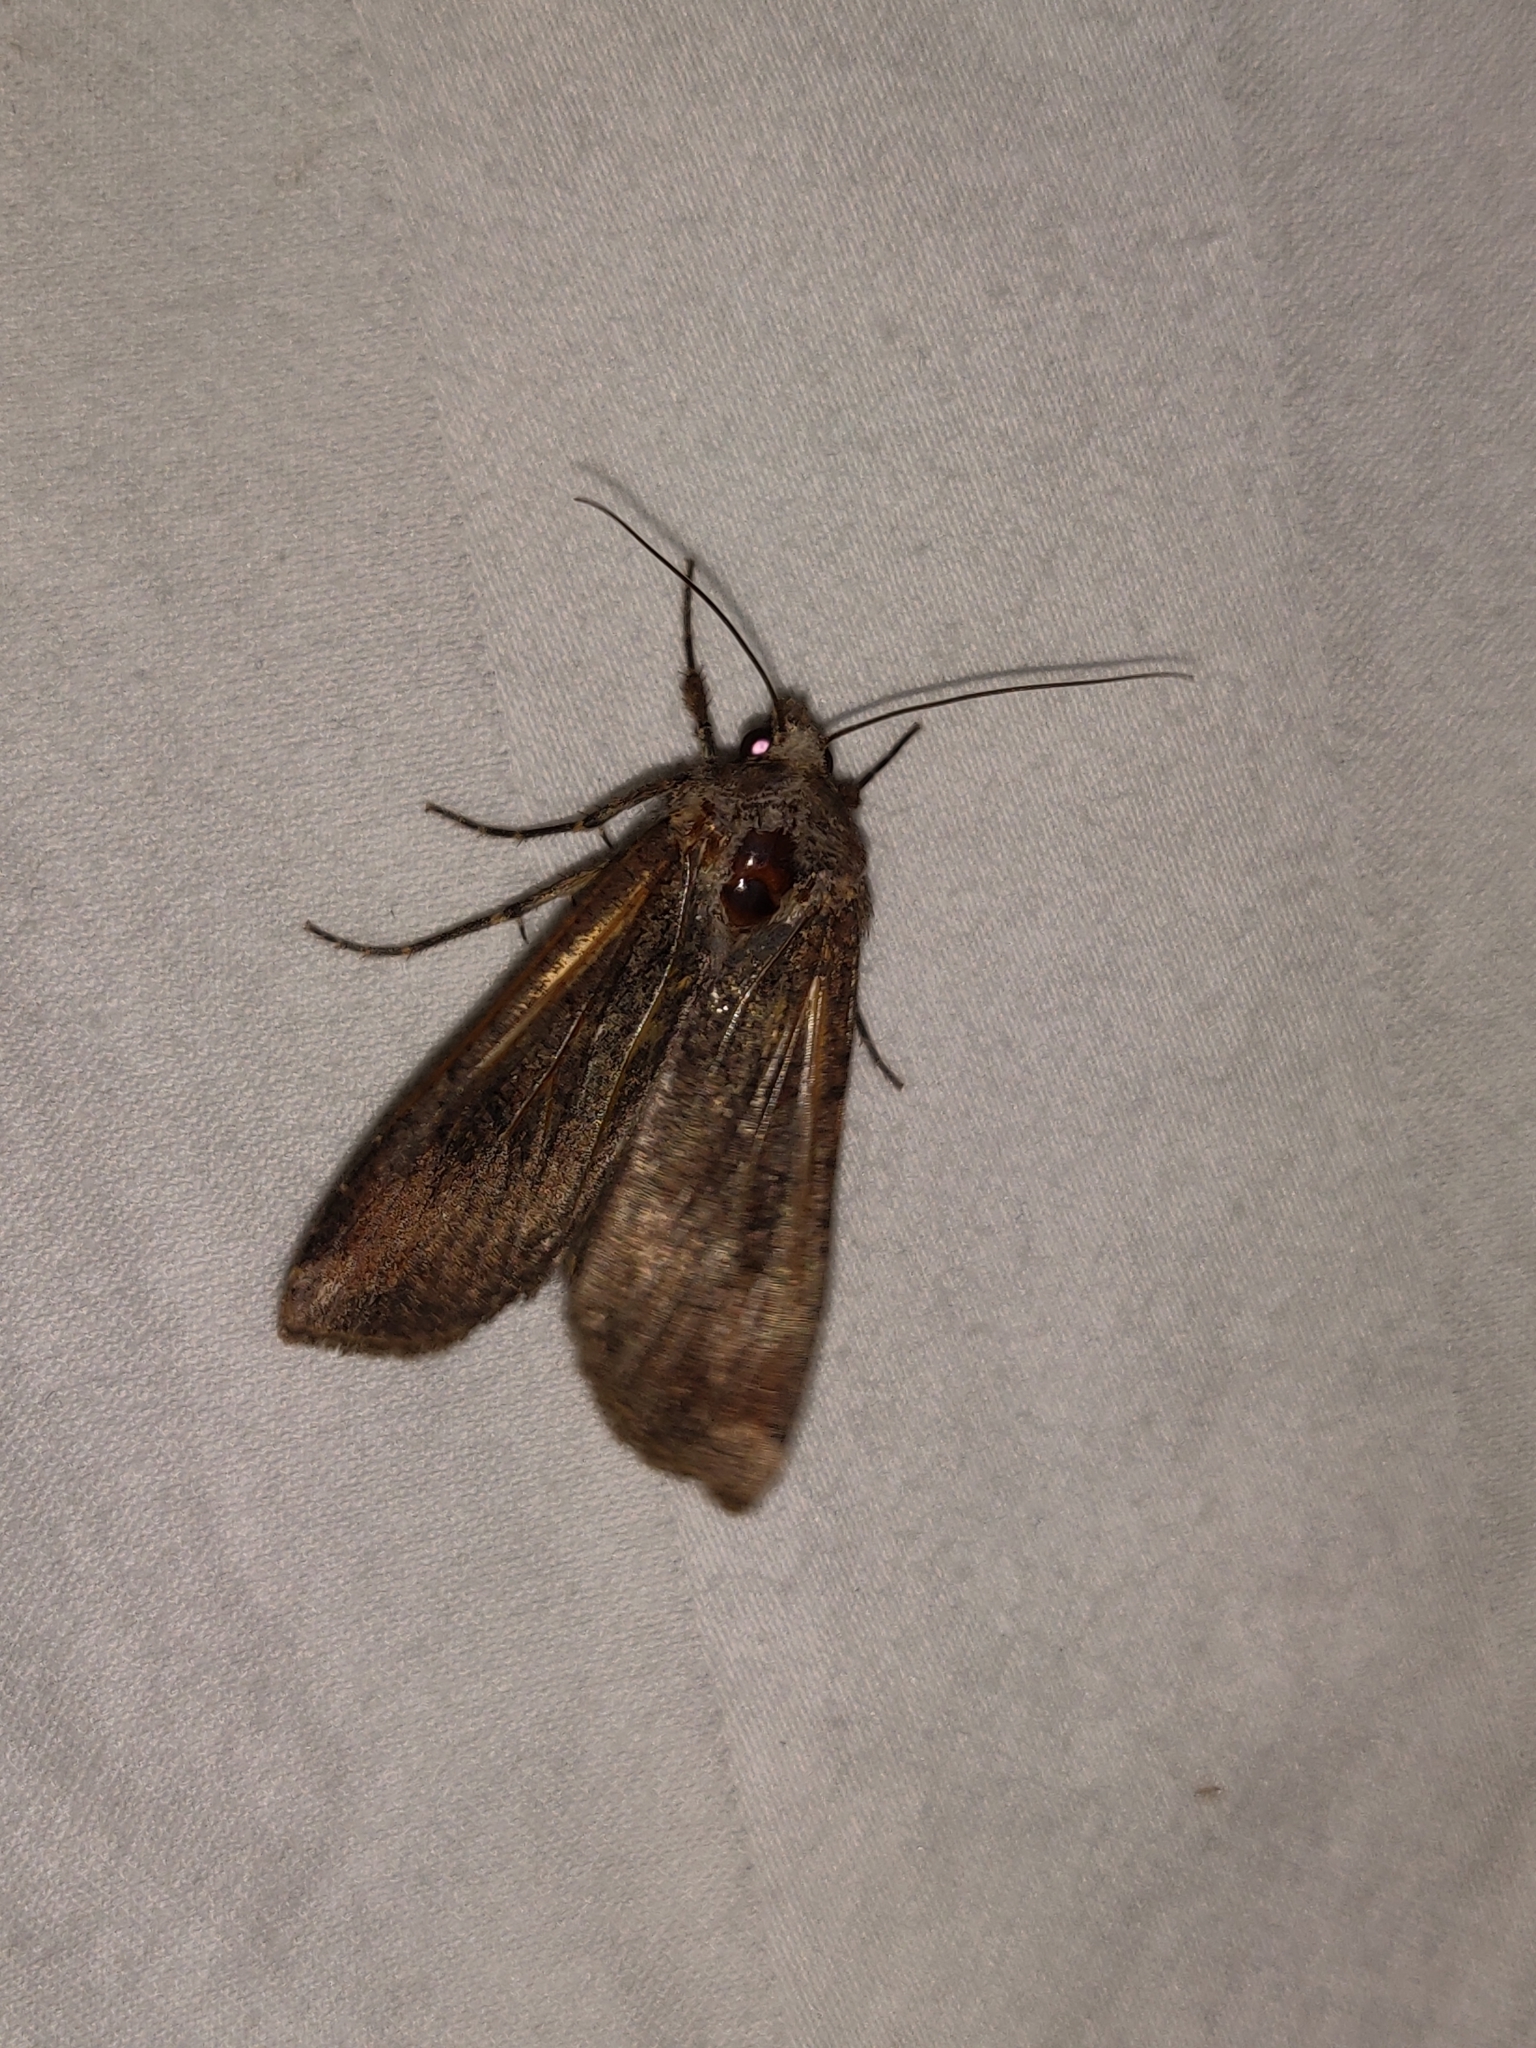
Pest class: cutworms